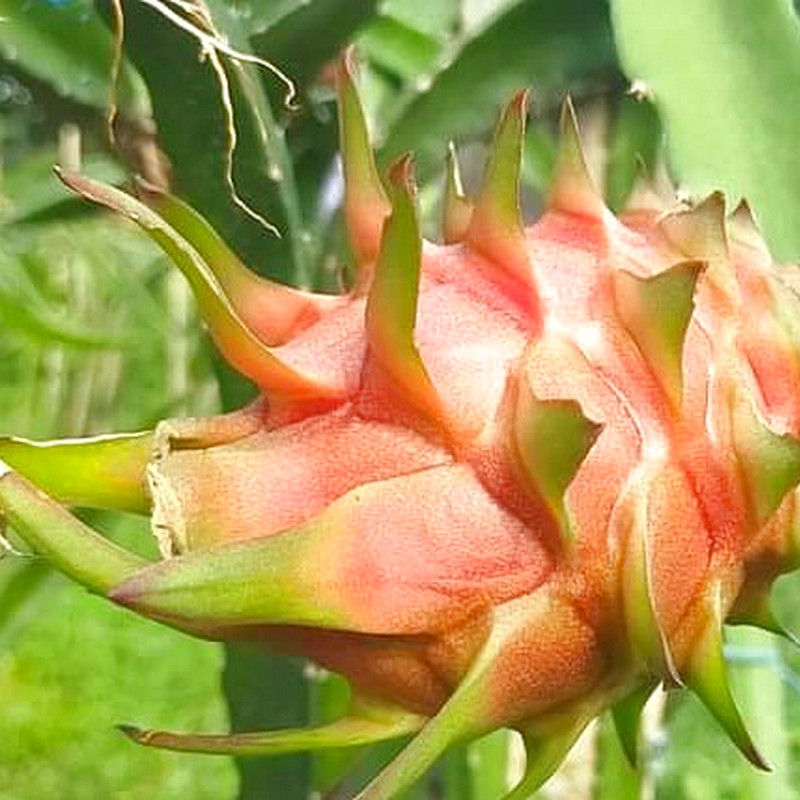
Label: Mature Dragon Fruit